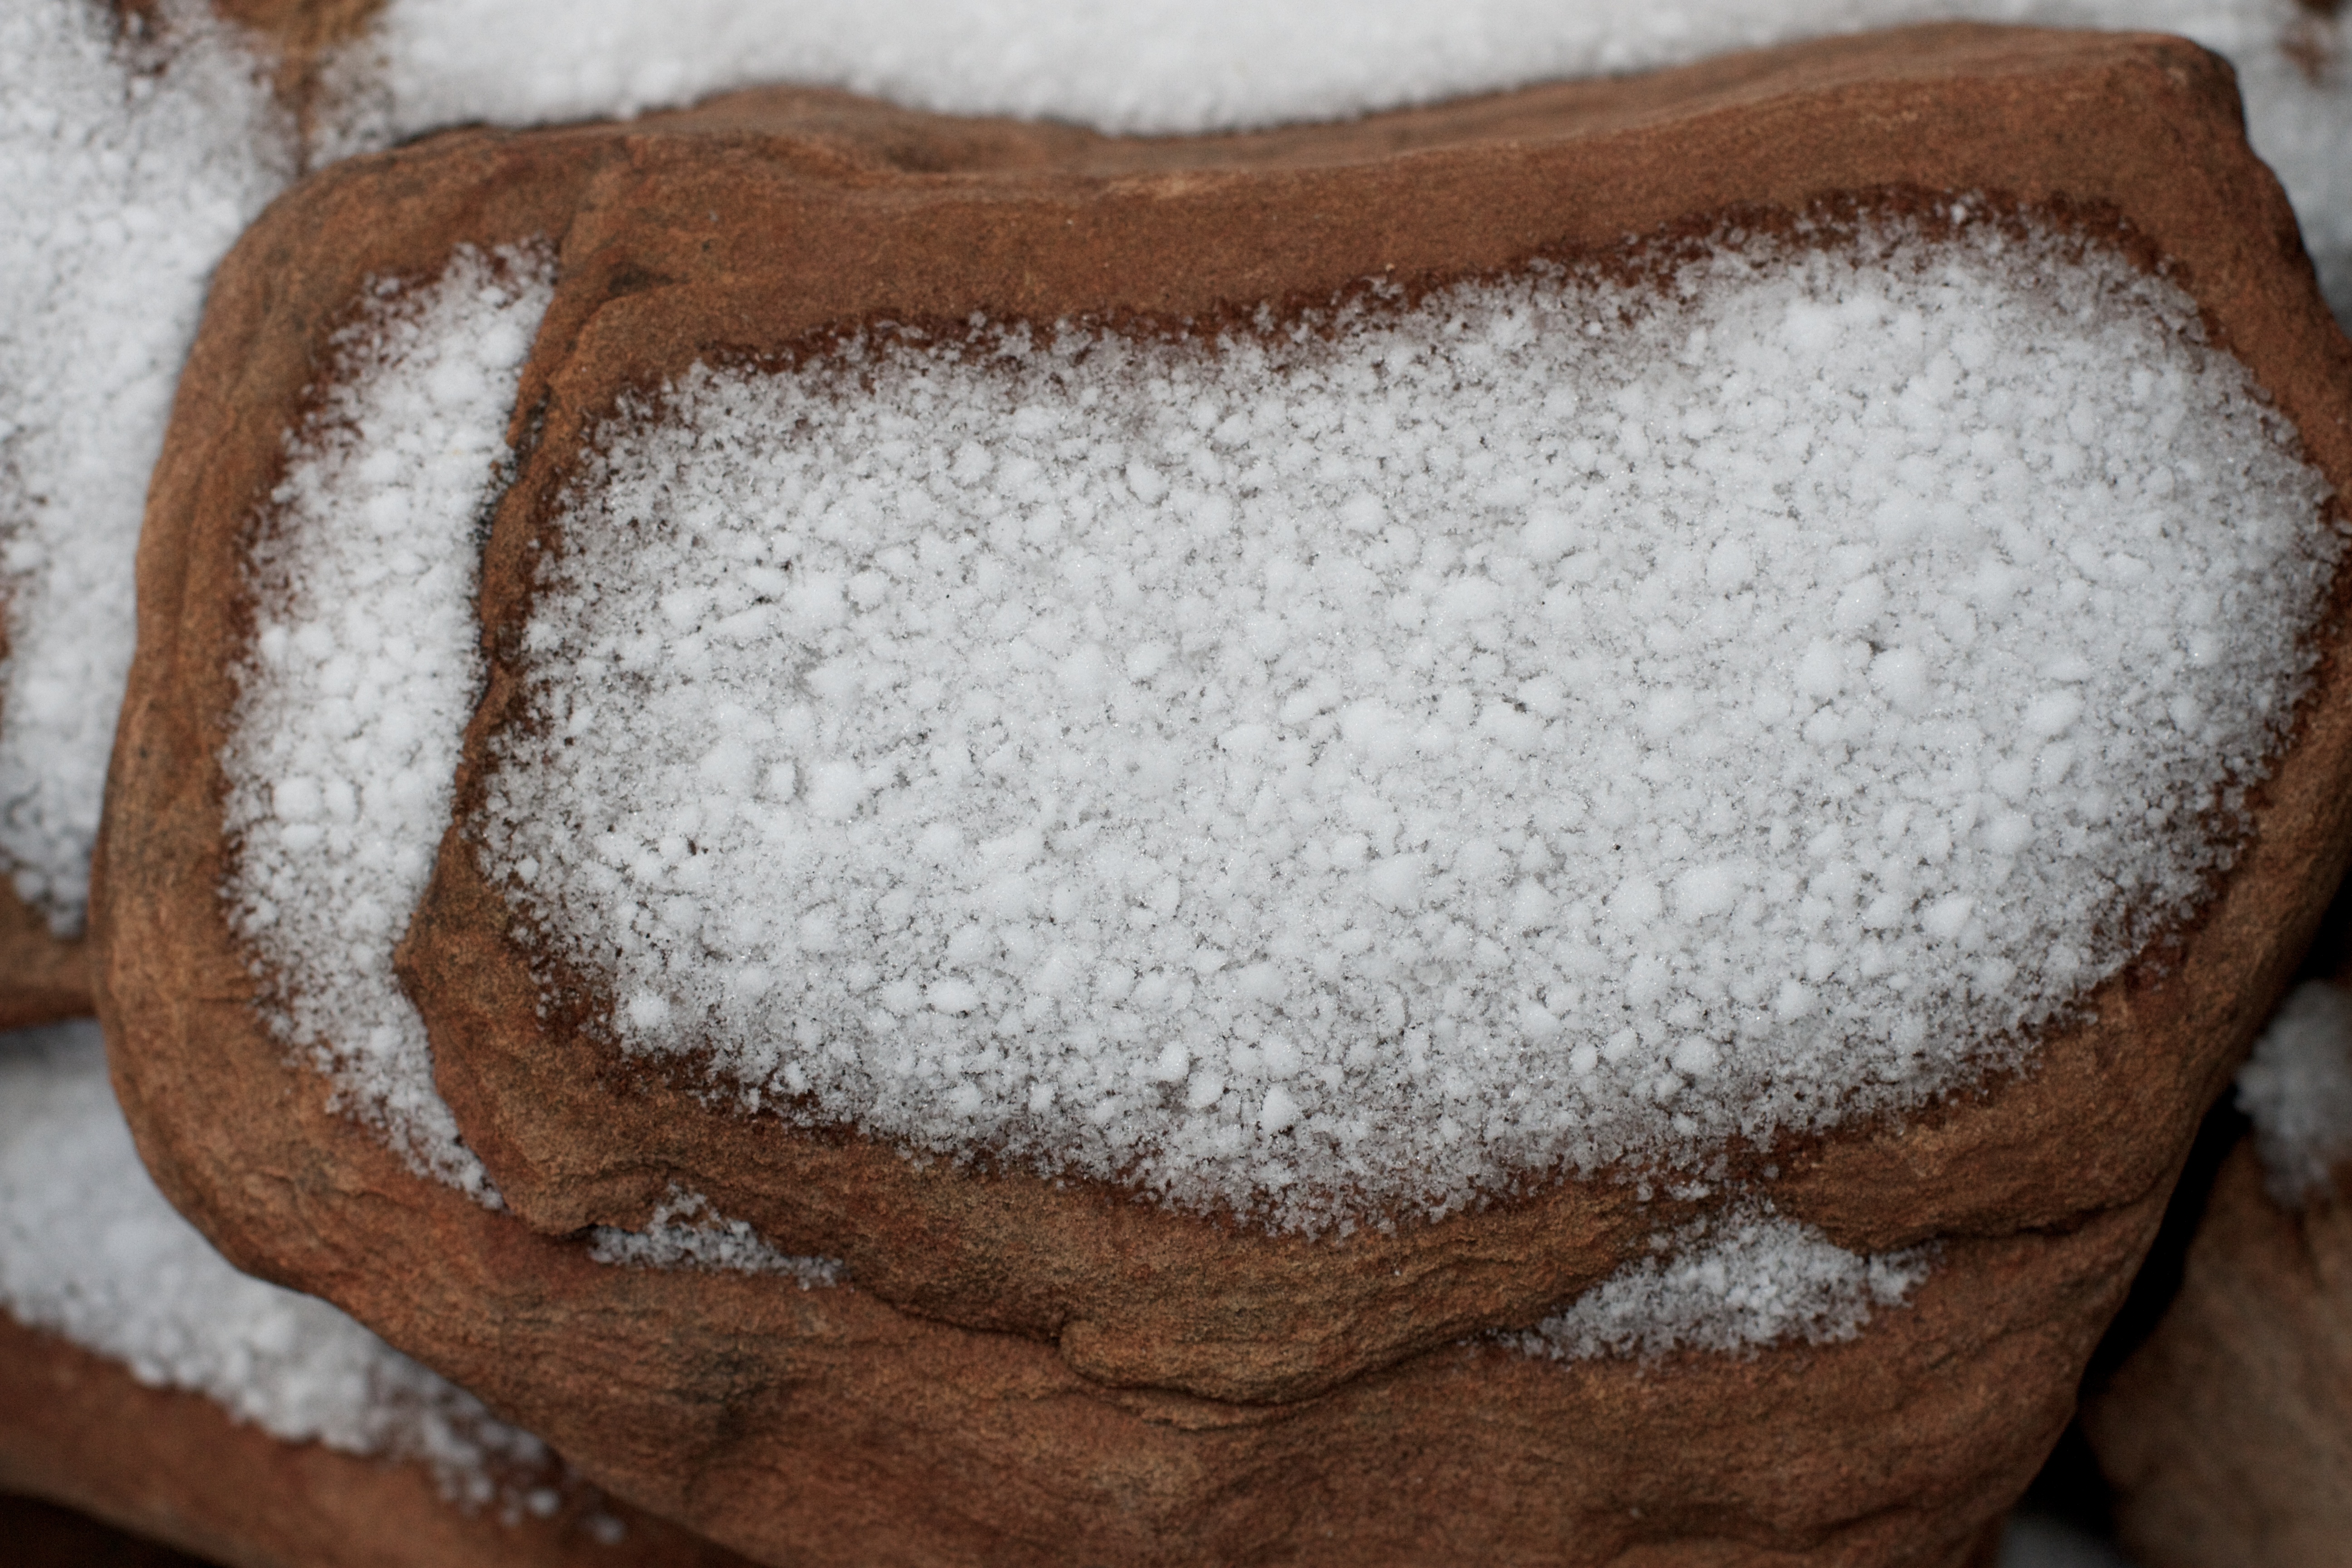
food, soil, baking, material, coconut, powdered sugar